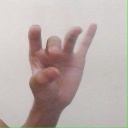
अक्षर: ओ